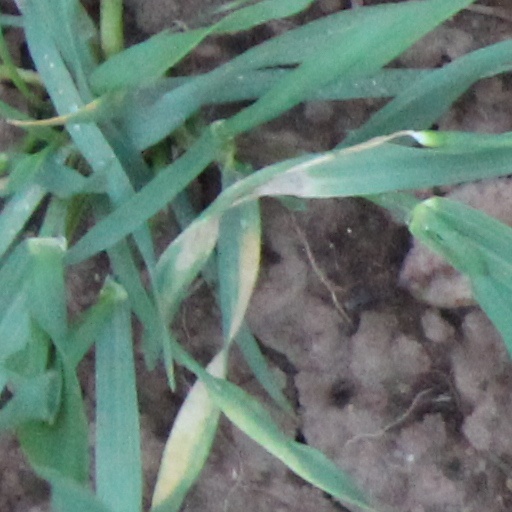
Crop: wheat